70th Infantry Division (United Kingdom)

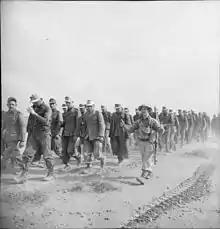
A member of the 70th Division escorting German prisoners.

Under cover of dark the men moved forward, creating gaps in the barbed wire and minefields in front of their positions and bridging Tobruk's anti-tank ditch. At 06:30, on 21 November, the division began its attack on the positions of the "Bologna" Division and the German 90th Light Division (although the latter had not been expected). The Axis positions were well dug-in, behind mines and barbed wire, supported by machine guns and artillery. The first position, codenamed "Butch", was captured by 09:00, shortly followed by "Jill", but two attempts to capture "Tugun" were repulsed by the Italian defenders. The mix of Italian and German troops holding "Tiger" offered up the most resistance of the day. The supporting Matilda tanks ran into undetected minefields and were engaged periodically by Axis anti-tank guns. The Black Watch, under flanking fire from other Axis strong points and being fired upon directly by the defenders of "Tiger", led a bayonet charge to the sound of bagpipes and captured the position, in conjunction with elements of the 1st Royal Tank Regiment (1 RTR) and the 4th Royal Tank Regiment (4 RTR). The Black Watch suffered 75 per cent casualties, being reduced to 165 men.